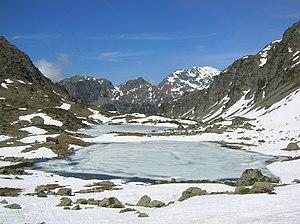
Lacs robert
Cassandre est une série télévisée française créée par Mathieu Masmondet et Bruno Lecigne, dont le premier épisode a été diffusé le 28 novembre 2015 sur France 3.